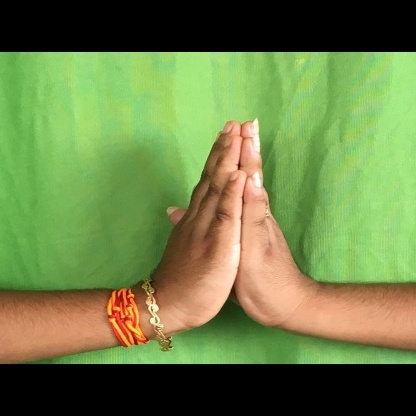
Mudra: Anjali